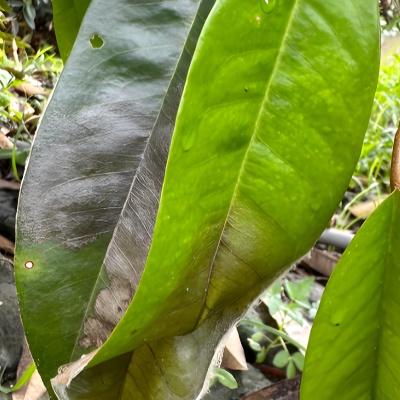
Label: Leaf_Rhizoctonia